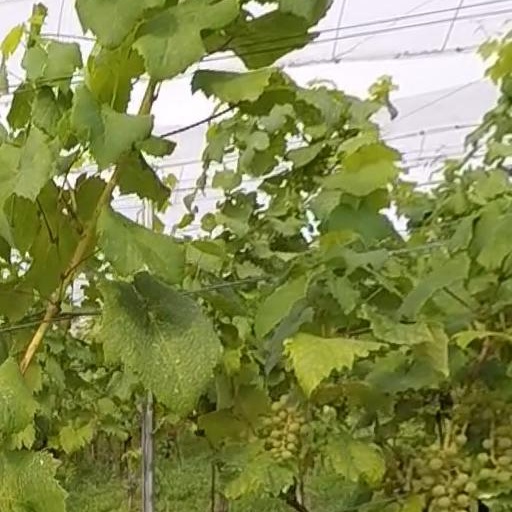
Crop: grape